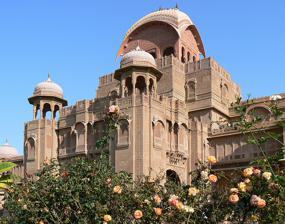
Building: Lalgarh Palace
Country: India
Year built: 1926
Palace and heritage hotel in Rajasthan, India Lalgarh Palace Lalgarh Location in Rajasthan; inset shows Rajasthan in India General information Type Palace, hotel,marriage garden Architectural style Usta art and Rajput architecture Location Bikaner Address near roadway bus stand, Bikaner Town or city Bikaner Country India Coordinates 28°02′28″N 73°19′54″E / 28.0410°N 73.3316°E / 28.0410; 73.3316 Design and construction Architect(s) Samuel Swinton Jacob Lalgarh Palace is a palace and heritage hotel in Bikaner , in the Indian state of Rajasthan , built for Sir Ganga Singh , Maharaja of Bikaner , between 1902 and 1926. Laxmi Niwas Palace is a part of Lalgarh Palace but it has been given on lease and recently is being used as a heritage hotel and marriage garden. History The palace was built between 1902 and 1926 in the Indo-Saracenic style . The building was commissioned by the British -controlled regency for Maharaja Ganga Singh (1881–1942) while he was still in his minority as they considered the existing Junagarh Fort unsuitable for a modern monarch. Ganga Singh decided that the palace should be named in memory of his father Maharaja Lal Singh. Ganga Singh was legendary for his shikars (hunts), his hunts are preserved at Gajner Palace, in particular, his Imperial Sand Grouse hunts at Christmas. As a result, the palace hosted many guests including Georges Clemenceau in 1920, Queen Mary, King George V, Lord Harding, and Lord Irwin. Lord Curzon was the palace's first notable guest. Stanley Reed , the official reporter of the 1905-06 India tour of the Prince and Princess of Wales (later King George V and Queen Mary of Great Britain ) noted that "The Laxmi Niwas Palace is the most perfect modern building in the Indo-Saracenic style in India - an entirely graceful pile of carved red sandstone, nobly proportioned and harmonising entirely with its environment. Their Royal Highnesses have not been more splendidly housed since they landed in Bombay". In 1972, Karni Singh , M.P. , the Maharaja of Bikaner, established the Ganga Singhji Charitable Trust. The Maharaja endowed a part of Lallgarh Palace to be used in service of the trust. Two wings were converted into independent hotels with the income from The Lallgarh Palace Hotel, a heritage hotel used to support the trust. Currently, Lallgarh Palace is owned, and the hotel is run, by his daughter Princess Rajyashree Kumari . Architecture The palace at night The complex was designed by the British architect Sir Samuel Swinton Jacob . After a ritual blessing ceremony construction commenced in 1896 on empty land 5 miles from the existing Junagarh Fort on what is now Dr. Karni Singhji Road. The palace was arranged around two courtyards with the first wing, Laxmi Niwas completed in 1902. The remaining three wings were completed in stages with final completion of the complex accomplished in 1926. The palace was originally designed to cost 100,000 rupees due to the planned use of cheaper materials including the suggestion of using stucco instead of carved stone in the construction. Soon however all cost-cutting was abandoned and by time of the completion of the first wing the cost had increased to 1 million rupees due to the use of the finest materials including the widespread employment of finely carved stonework. The three-storey complex is coated in red sandstone quarried from the Thar Desert . The complex contains the features considered essential for a late 19th-century palace: drawing rooms, smoking rooms, guest suites, several grand halls, lounges, cupolas , pavilions , including a dining room which could seat 400 diners. The complex features magnificent pillars, elaborate fireplaces, Italian colonnades and intricate latticework and filigree work. The Karni Niwas wing houses the darbar hall and an art deco indoor swimming pool. Overview Indoor Pool at the Lallgarh Palace, Bikaner. At present the palace houses the following: The Shri Sadul Museum which is located in the west wing which also contains the fourth largest private library in the world. The museum is open from 10:00 AM to 5:00 PM on all weekdays except on Sunday. In one wing the private home of the Bikaner Royal Family. The Lallgarh Palace Hotel. This is a Heritage hotel is owned and operated by the Maharaja Ganga Singh Ji Trust and marketed by Maharaja Heritage Resorts Limited under a Franchise and Marketing Services Agreement. The Laxmi Niwas Palace . This is a luxury hotel, owned by Golden Triangle Fort & Palace P. Ltd. The magnificent structure in red sandstone is one of the most popular destinations for tourists in Bikaner . References